Mitch Keller

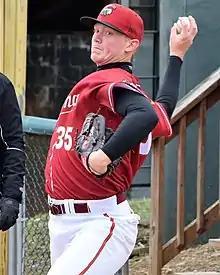
Keller with the Altoona Curve in 2018

Mitch Thomas Keller (born April 4, 1996) is an American professional baseball pitcher for the Pittsburgh Pirates of Major League Baseball (MLB). He made his MLB debut in 2019 and was an All-Star in 2023.